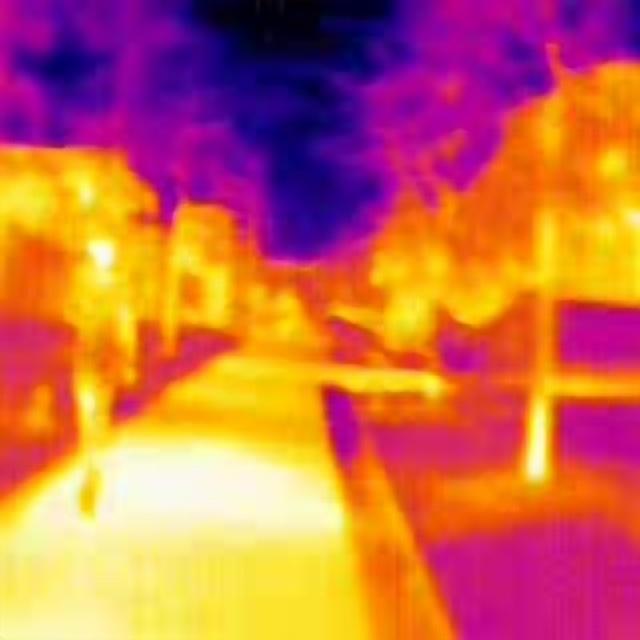
Detected objects:
label: person